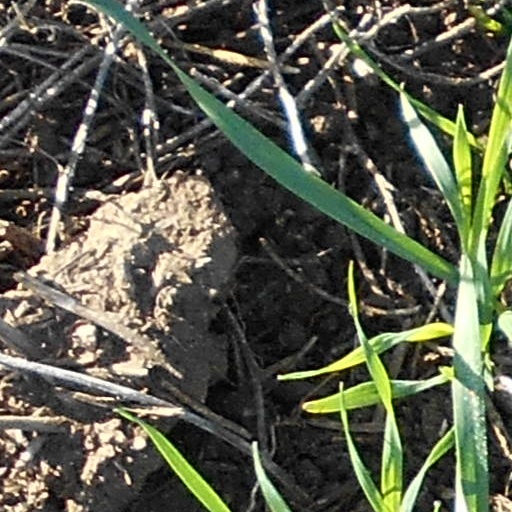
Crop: wheat